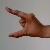
The image shows a hand gesture representing the letter 'Z' in Indian Sign Language.